List of historic properties in Goldfield, Arizona

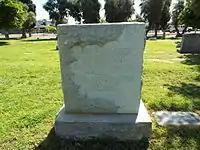
Graves of Collins Rowes Hakes (1837–1916) and his wife Mabel Ana Morse Hakes (1840–1909)

This article catalogs the historic properties in the mining town of Goldfield, Arizona. The town was originally known as Goldfield, later renamed to Youngberg and again named Goldfield by the current owners. The list below highlights a photographic gallery of some of the town's historic structures—all of which were either restored or rebuilt. The town was founded in 1893, after the discovery of gold in the surrounding area of the Superstition Mountains. The town was abandoned twice by its residents after the mine veins faulted. The land where the town is located was purchased by a private investor and is now a tourist attraction. Goldfield's Superstition Narrow Gauge Railroad is the only narrow-gauge railroad in operation in Arizona. Other attractions include re-enactments of gunfights on the Main Street of the town.